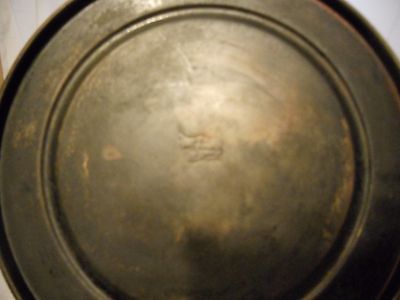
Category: kettle